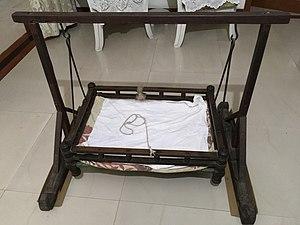
Un berceau est le lit d'enfant particulier dans lequel dorment les nourrissons et les petits enfants jusque deux à trois ans, ou plus s'il est de grande taille.
Un lit d'enfant ou lit de bébé ou encore lit de nourrisson est un petit lit conçu pour les enfants en bas âge et les nourrissons. Le lit d'enfant est une conception récente, et permet d'empêcher les enfants pouvant se lever d'en sortir. A partir de deux ou trois ans, les enfants pouvant facilement escalader le lit, le lit pour enfant est souvent remplacé par un lit classique de petite taille. Le berceau est un type de lit d'enfant, qui a la particularité de pouvoir effectuer un mouvement de balancier.